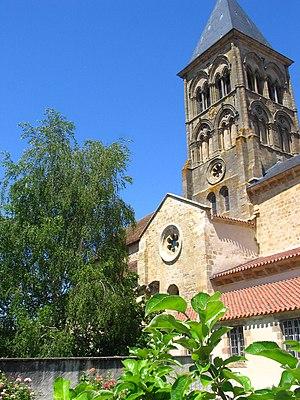
Eglise abbatiale de Saint-Menoux (03).
L'église romane de Saint-Menoux est située sur la commune de Saint-Menoux, dans l'Allier, en plein cœur du Bourbonnais.
Saint-Menoux est une commune française, située dans le département de l'Allier en région Auvergne-Rhône-Alpes.